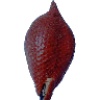
Label: Salak 1